Tomo Ohka

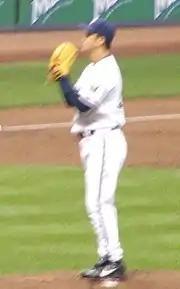
Ohka pitching for the Milwaukee Brewers in 2006

On January 23, 2007, the right-hander reached a tentative agreement with the Toronto Blue Jays on a one-year contract. The agreement was made official on January 25, 2007, and the contract was announced to be worth $1,500,000. Ohka could earn an additional $1,500,000 in incentives. Incentives are usually based upon innings pitched or game appearances.